Grammy Awards

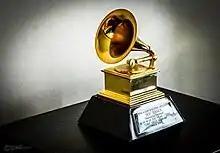
Ted Jensen's 2002 Grammy Award

The gold-plated trophies, each depicting a gilded gramophone, are made and assembled by hand by Billings Artworks in Ridgway, Colorado. In 1990, the original Grammy design was reworked, changing the traditional soft lead for a stronger alloy less prone to damage, making the trophy bigger and grander. Billings developed Grammium, a zinc alloy which they trademarked. Trophies engraved with each recipient's name are not available until after the award announcements, so "stunt" trophies are re-used each year for the ceremony broadcast.